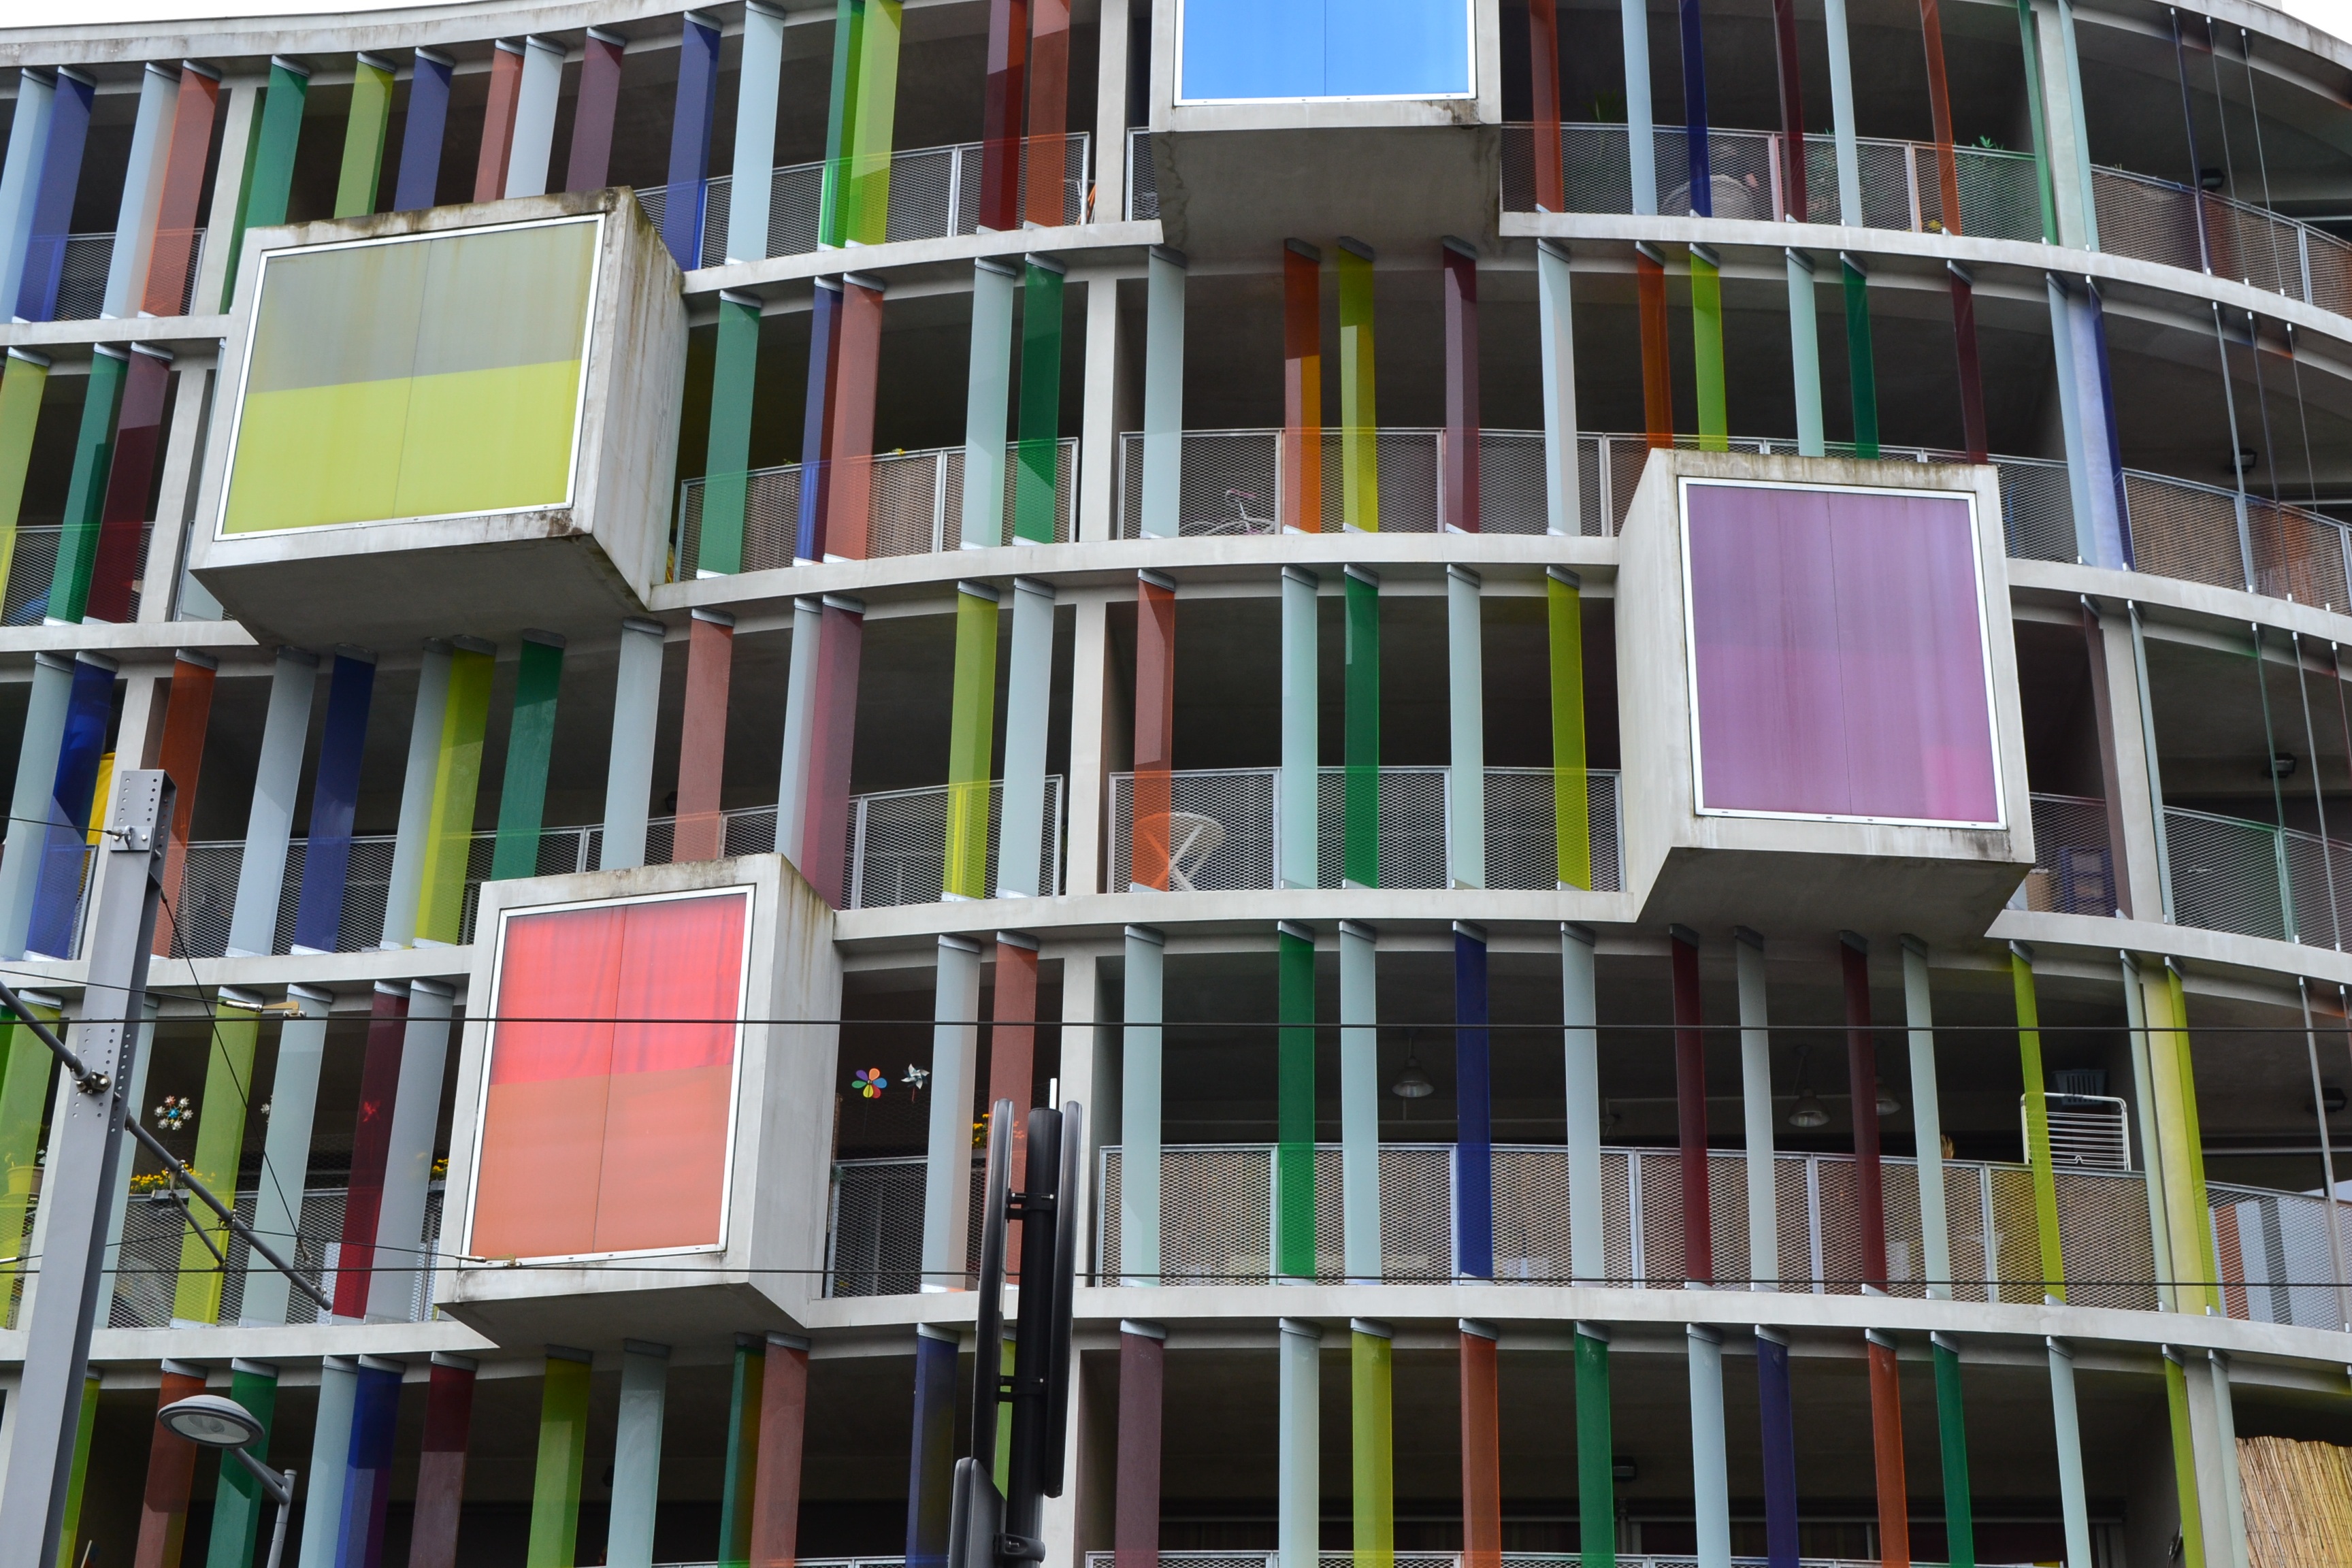
architecture, house, window, glass, building, balcony, facade, property, apartment, tower block, library, bordeaux, condominium, neighbourhood, public library, residential area